Maratus scutulatus

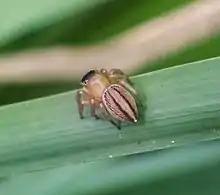
Observation of "M. scutulatus".

The female body length is 7 mm, the male to 5 mm. Food is small insects. Often seen on bark of trees or foliage in moist areas of eastern Australia.